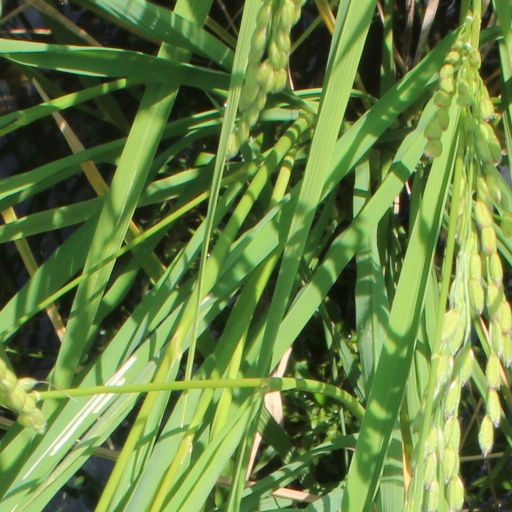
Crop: rice